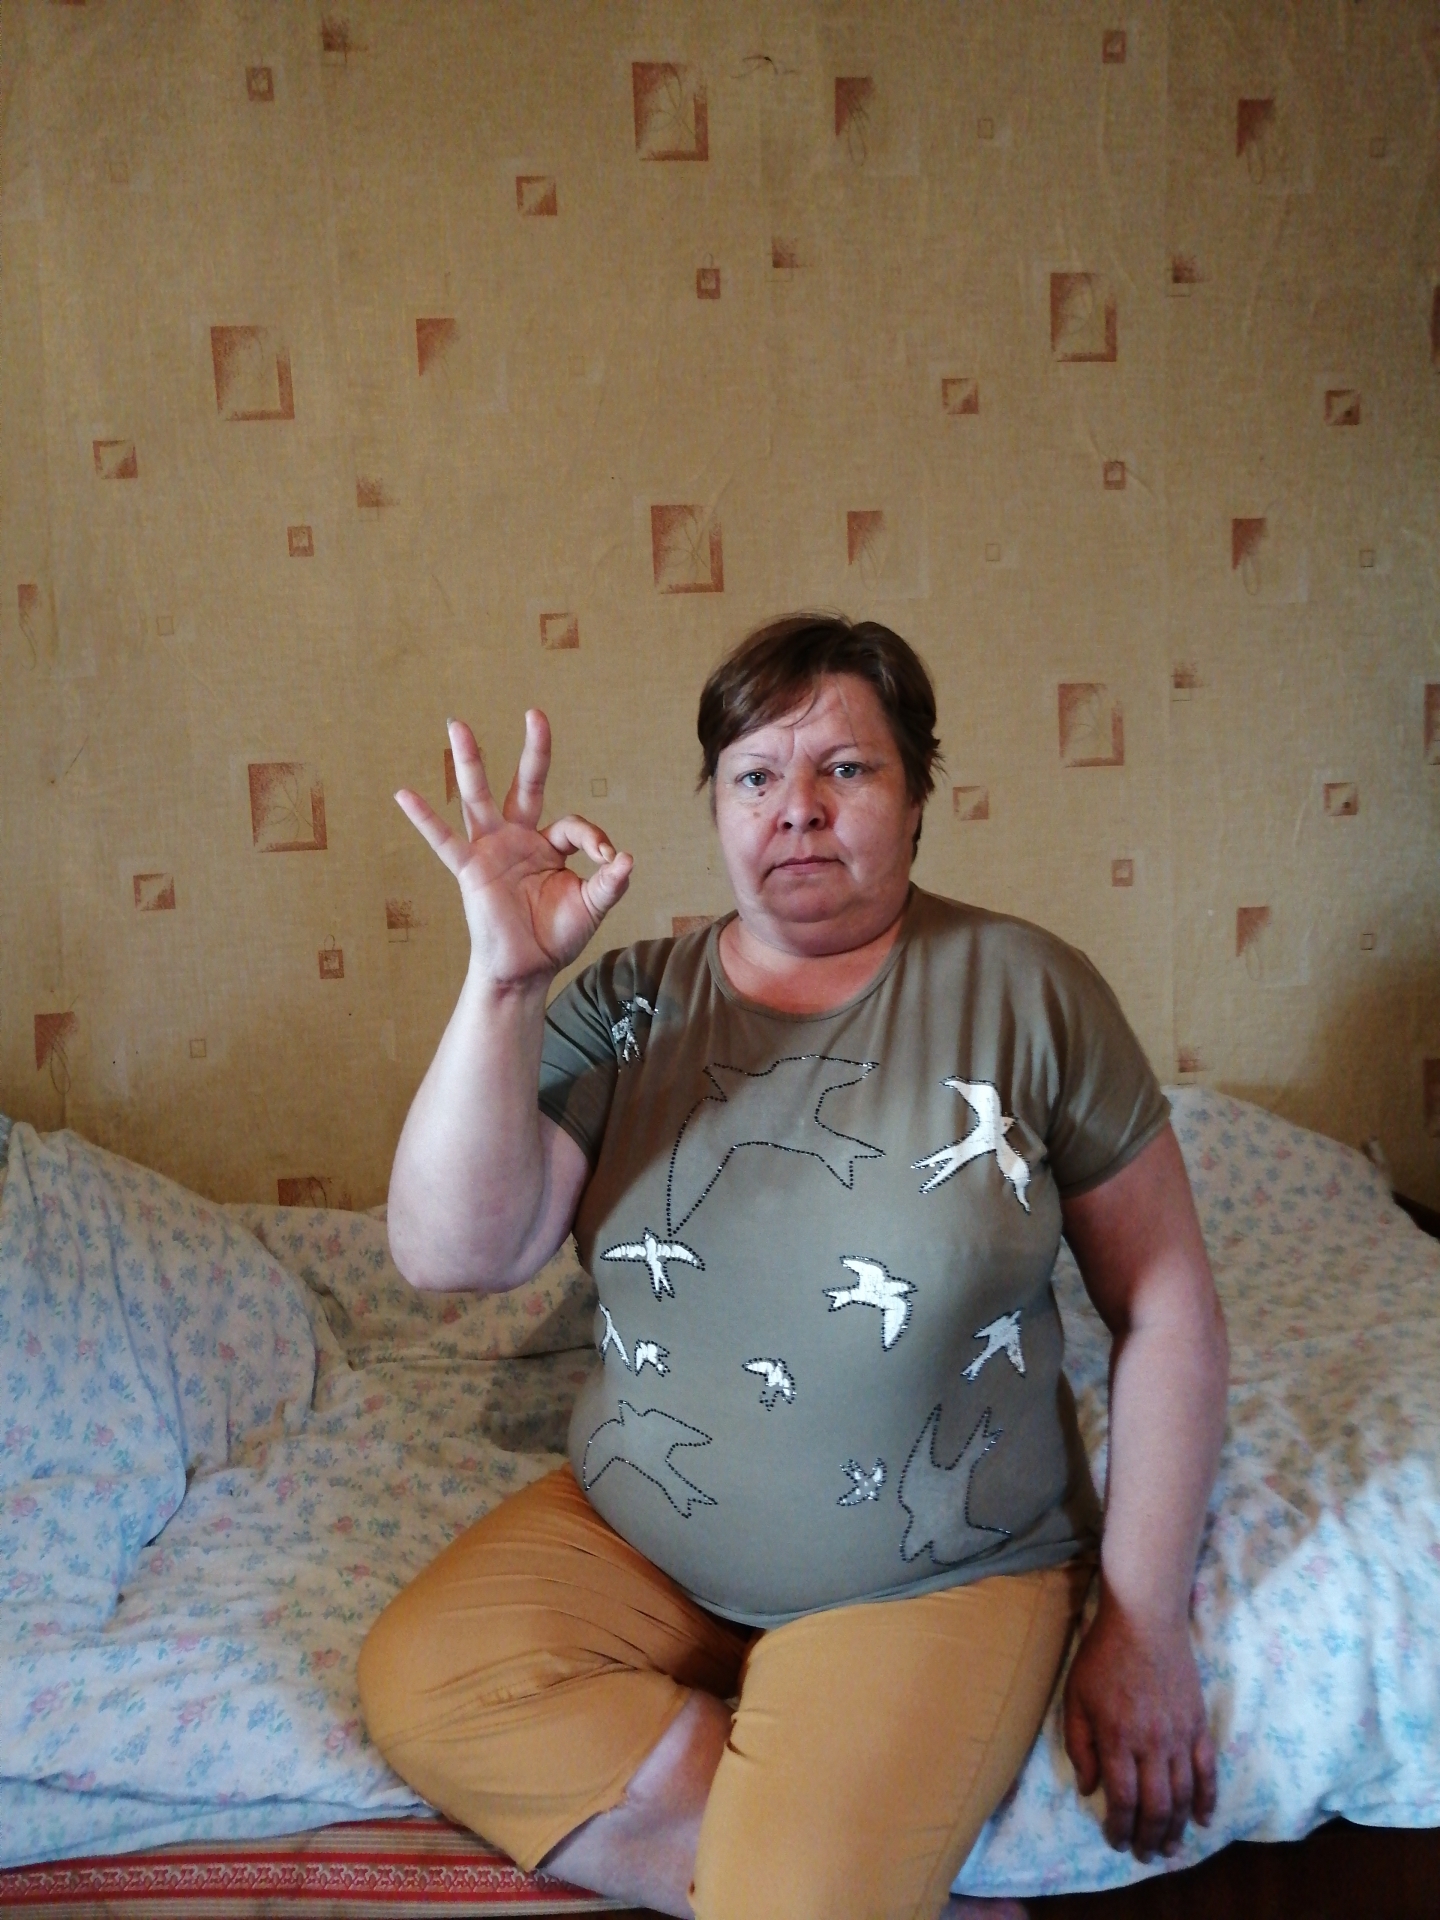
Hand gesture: ok